Common toad

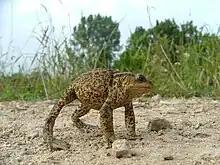
A common toad adopts a defensive stance

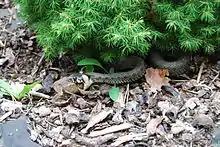
Grass snake eating adult common toad, Czech Republic

The common toad usually moves by walking rather slowly or in short shuffling jumps involving all four legs. It spends the day concealed in a lair that it has hollowed out under foliage or beneath a root or a stone where its colouring makes it inconspicuous. It emerges at dusk and may travel some distance in the dark while hunting. It is most active in wet weather. By morning it has returned to its base and may occupy the same place for several months. It is voracious and eats woodlice, slugs, beetles, caterpillars, flies, ants, spiders, earthworms and even small mice. Small, fast moving prey may be caught by a flick of the tongue while larger items are grabbed with the jaws. Having no teeth, it swallows food whole in a series of gulps. It does not recognise its prey as such but will try to consume any small, dark coloured, moving object it encounters at night. A research study showed that it would snap at a moving piece of black paper as if it were prey but would disregard a larger moving piece. Toads seem to use visual cues for feeding and can see their prey at low light intensities where humans are unable to discern anything. Periodically, the common toad sheds its skin. This comes away in tattered pieces and is then consumed.